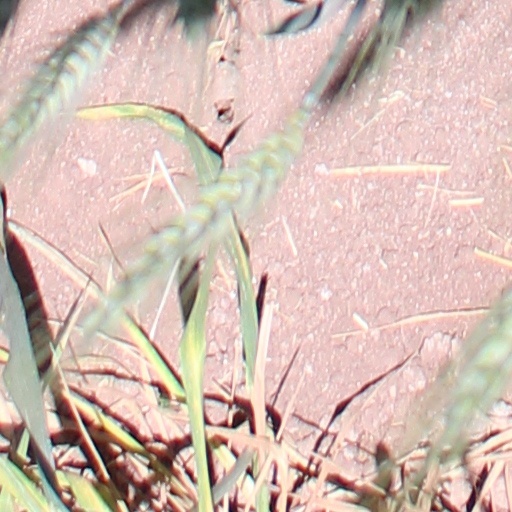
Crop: wheat